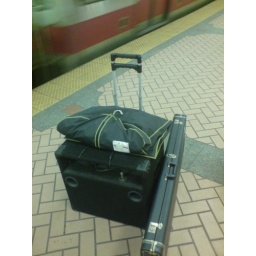
experiments in public transit. bass amp + bass + garment bag + backpack + hangover. public transit and bus from cambridge to hartford, ct.